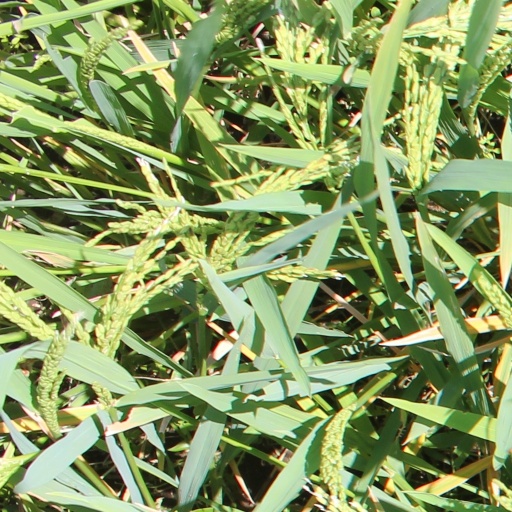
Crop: rice